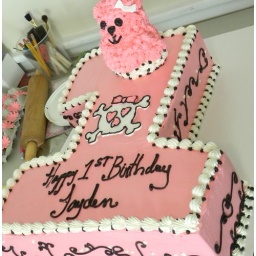
The original was found online by client, she wanted a softer pink original was hot pink. Smash cake on top.